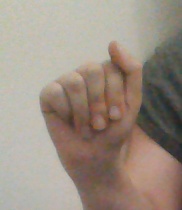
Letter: saad